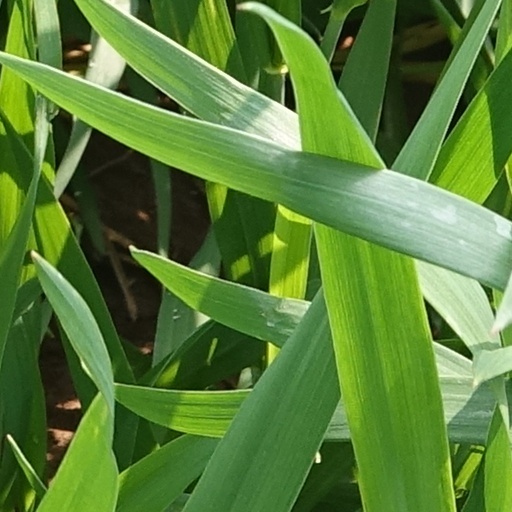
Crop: wheat